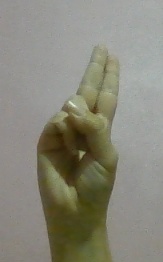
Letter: taa